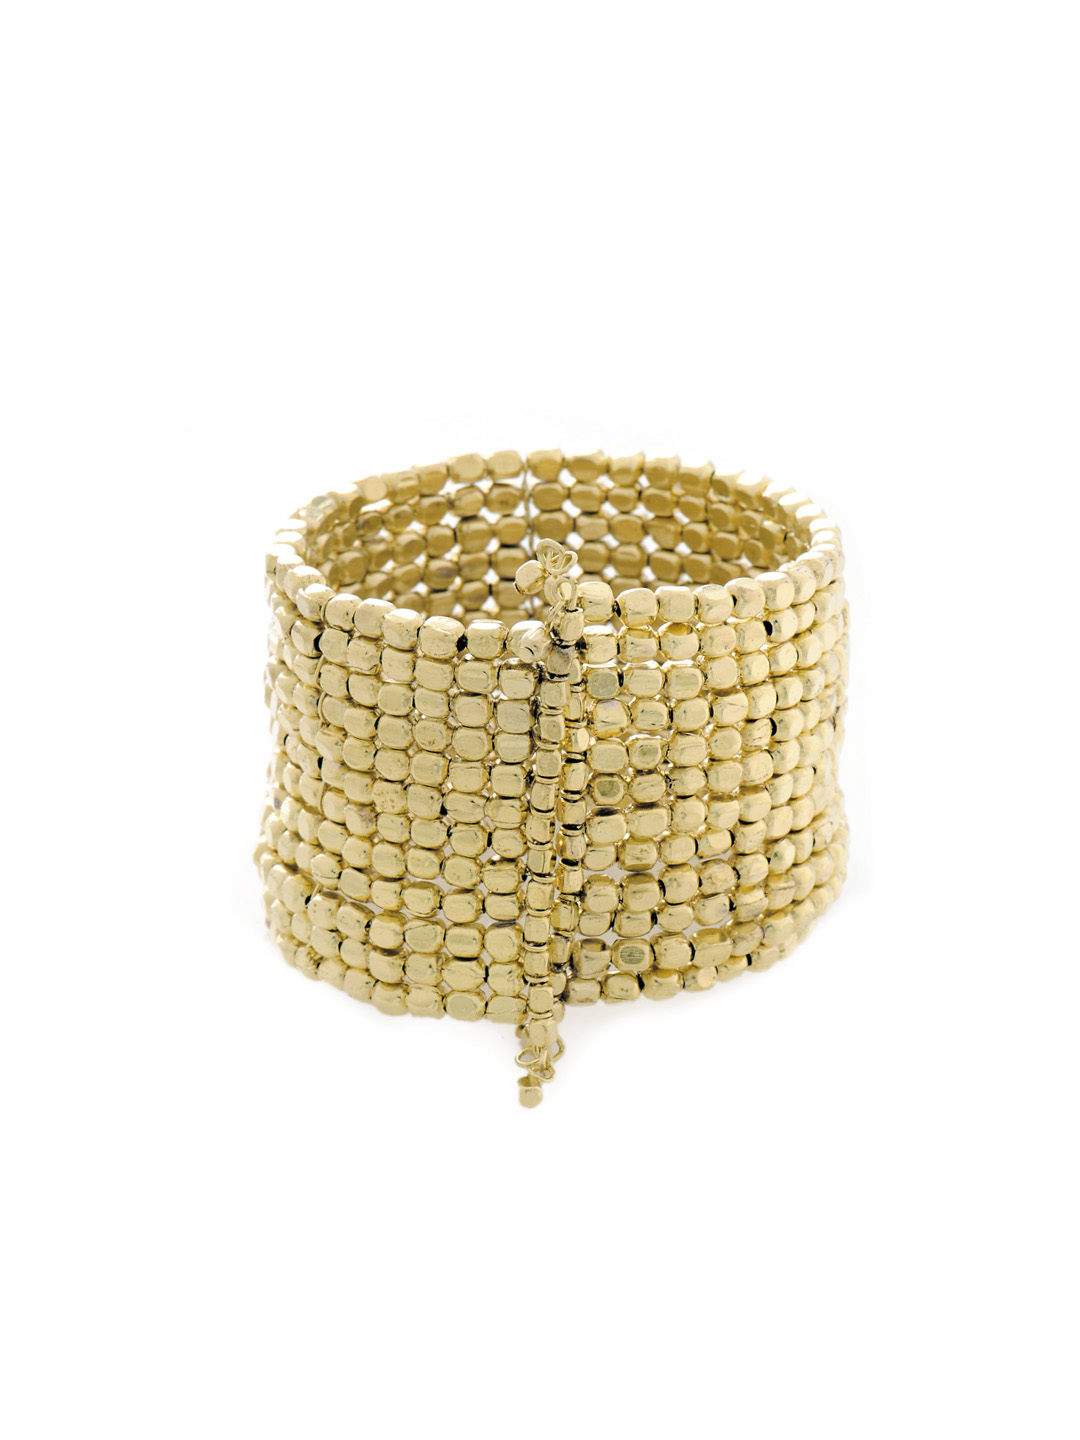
Pitaraa Golden Omelette Thin Bracelet
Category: Accessories / Jewellery / Bracelet
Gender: Women
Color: Gold
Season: Winter 2012
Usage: Casual